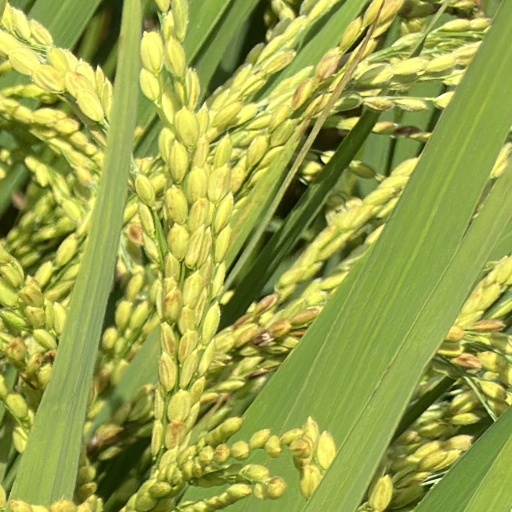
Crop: rice